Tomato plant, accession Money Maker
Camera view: vertical (180 deg); turntable rotation: 120 degrees
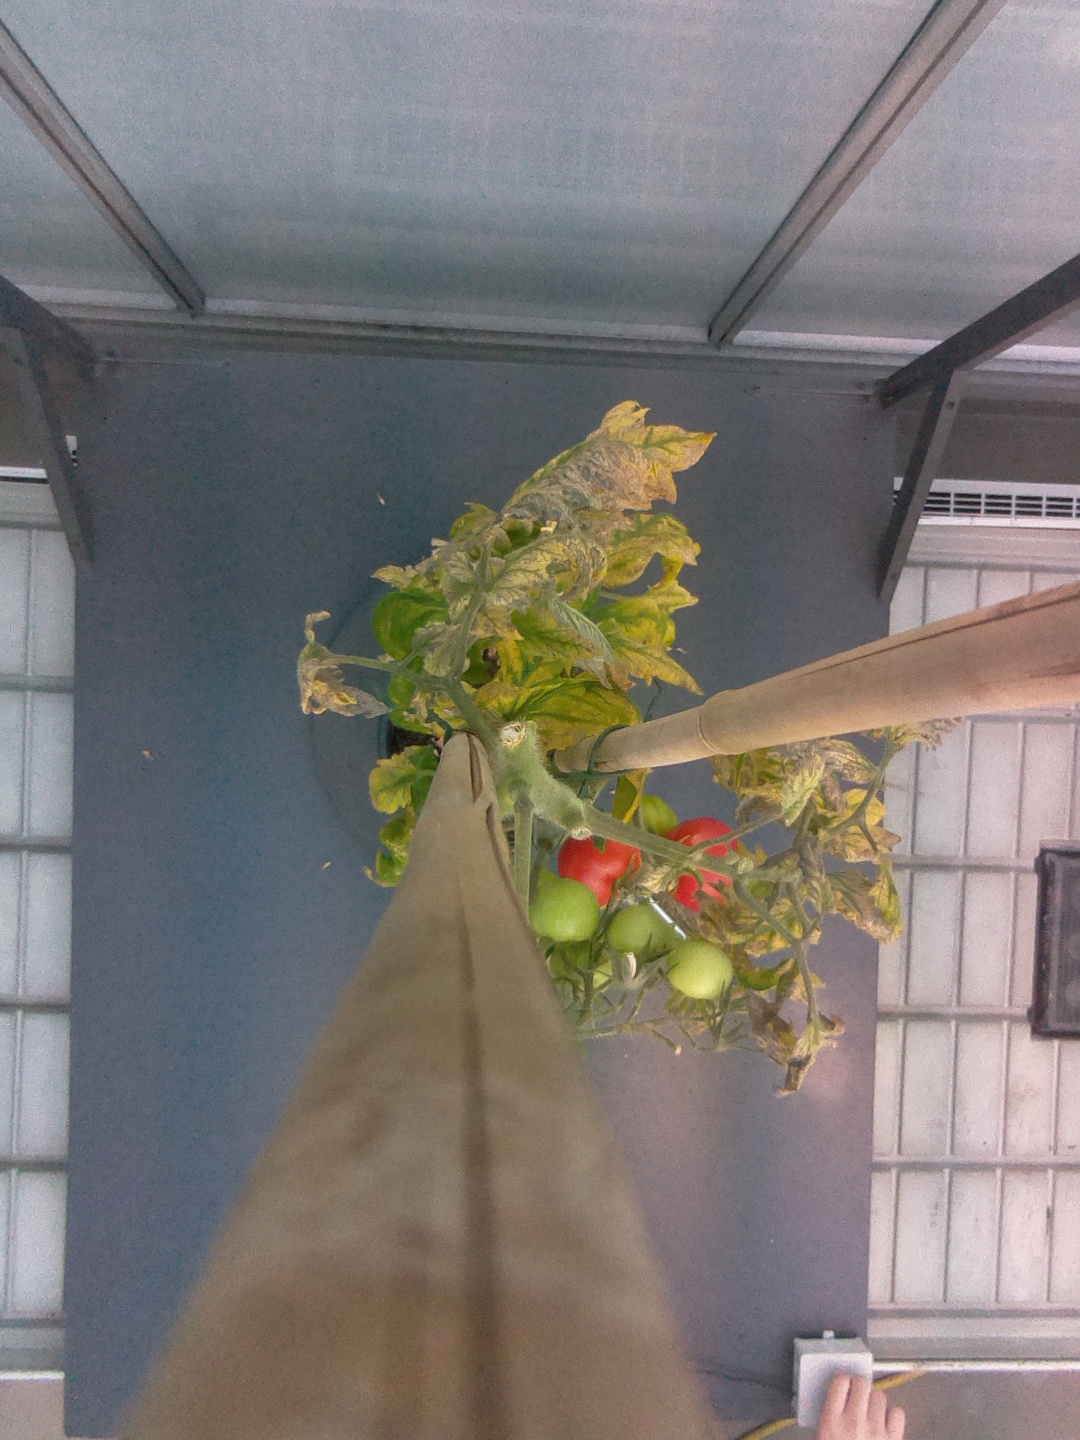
BBCH growth stage 82: 20%-30% of fruits show typical fully ripe color